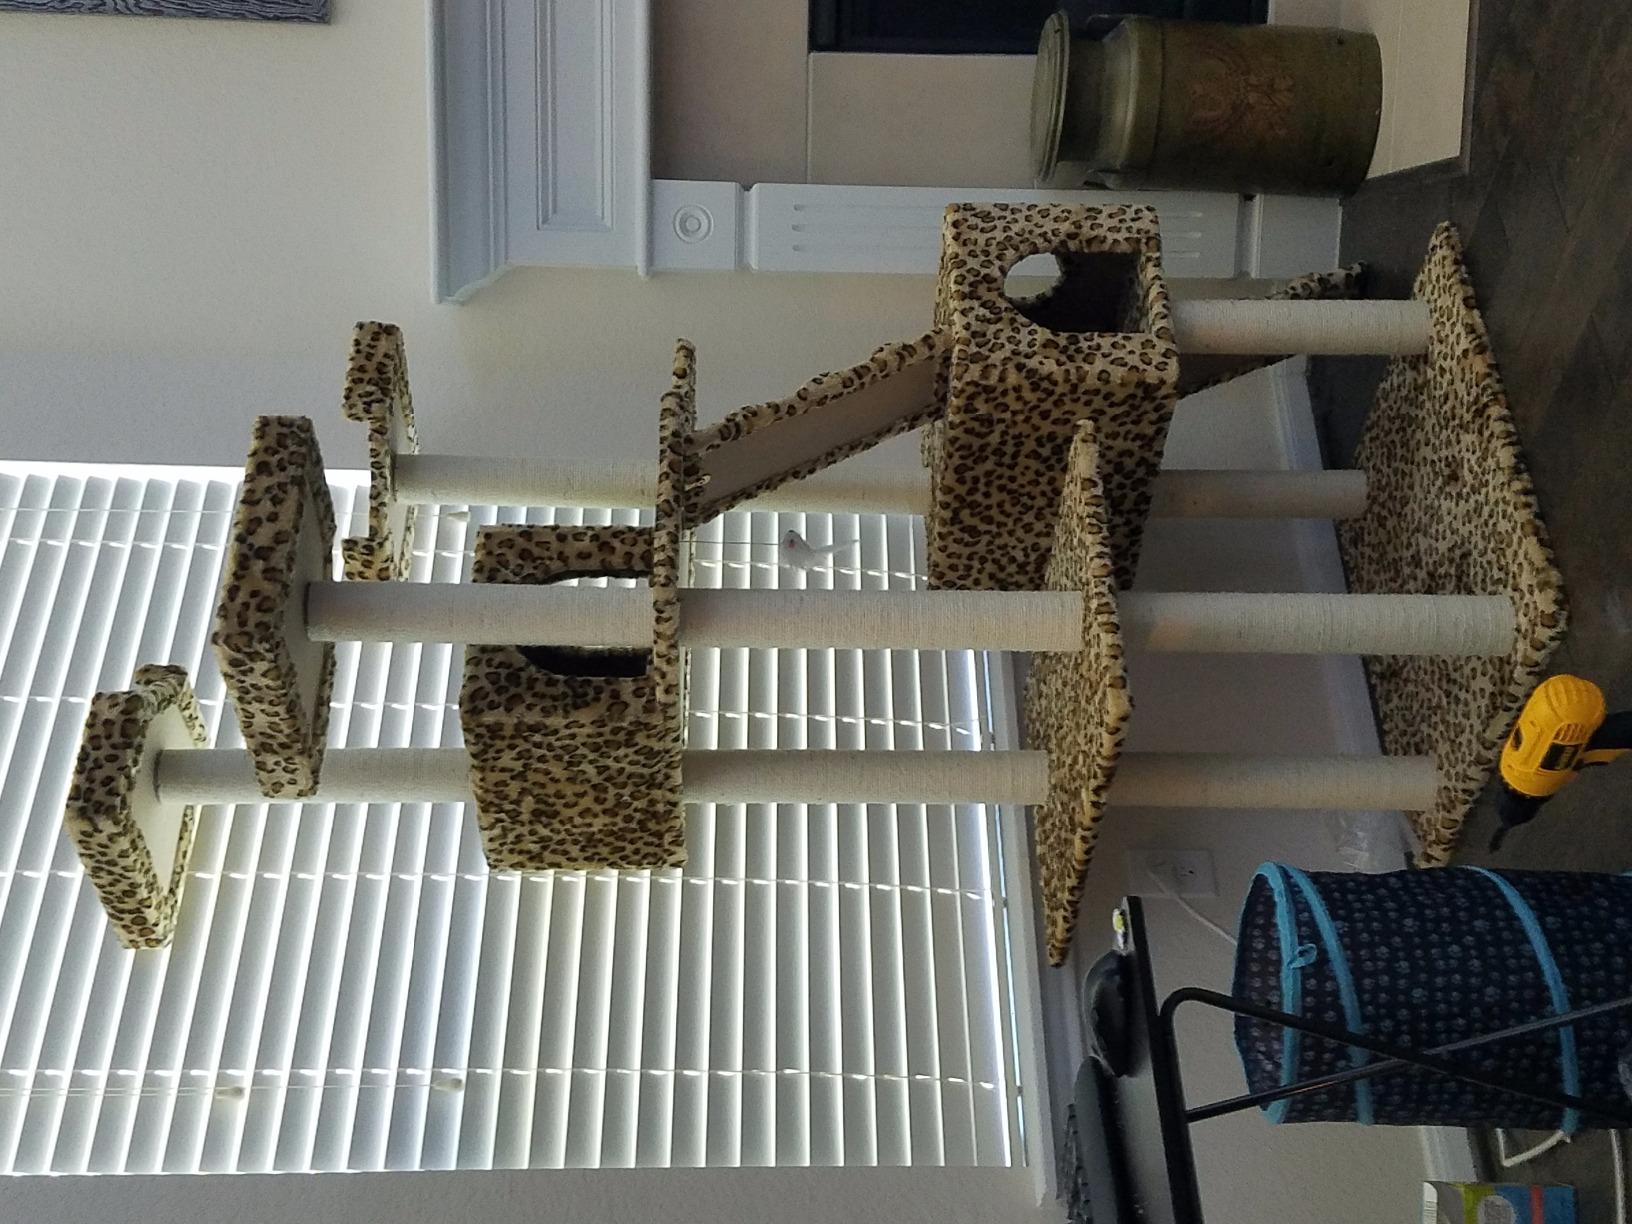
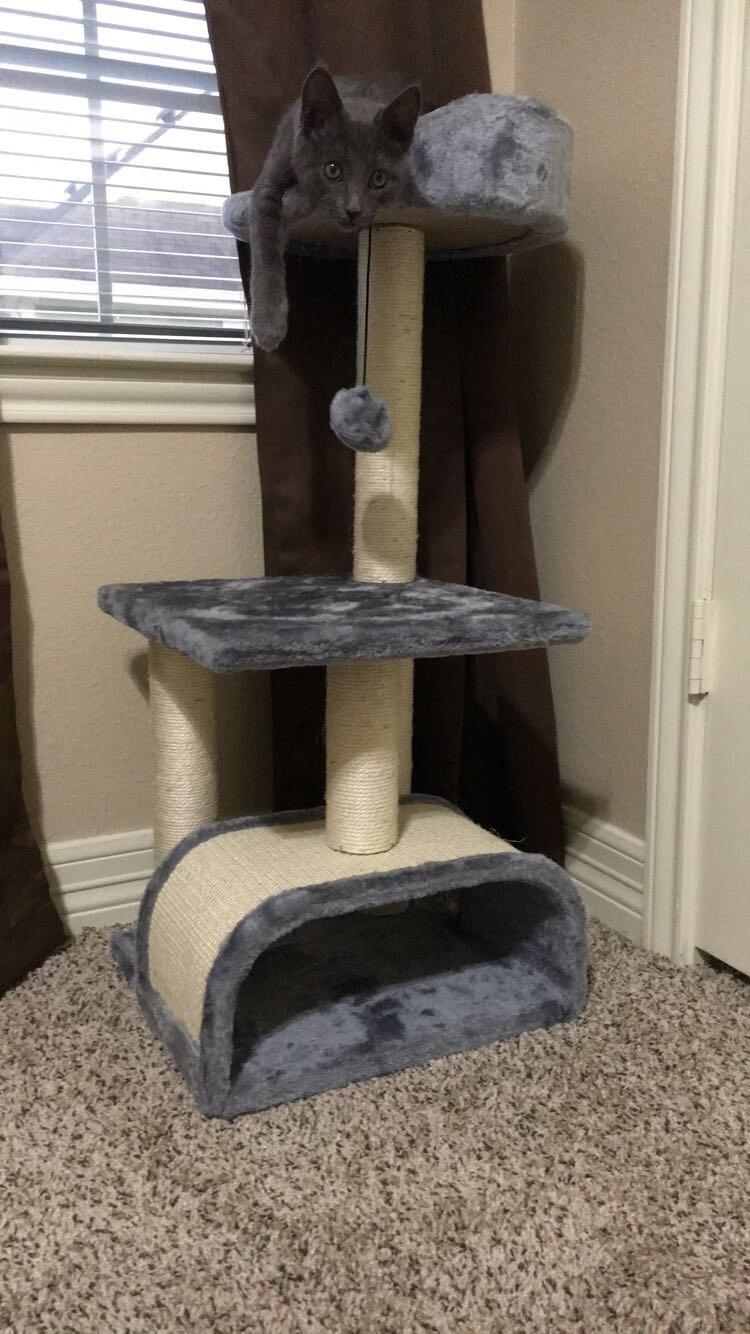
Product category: items_cat tree
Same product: no